Goldriesling

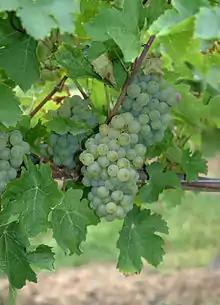
Leaves and grapes of Goldriesling

Goldriesling is a grape variety of the species "Vitis vinifera" used for white wine. It was created in 1893 by Christian Oberlin in Colmar, Alsace by crossing Riesling with another grape variety, which is sometimes given as Courtillier Musqué Précoce, but not identified conclusively.